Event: Nepal Earthquake
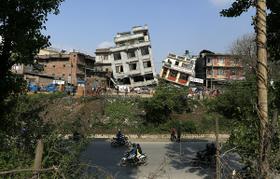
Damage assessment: damage